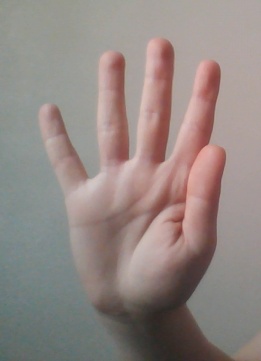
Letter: sheen